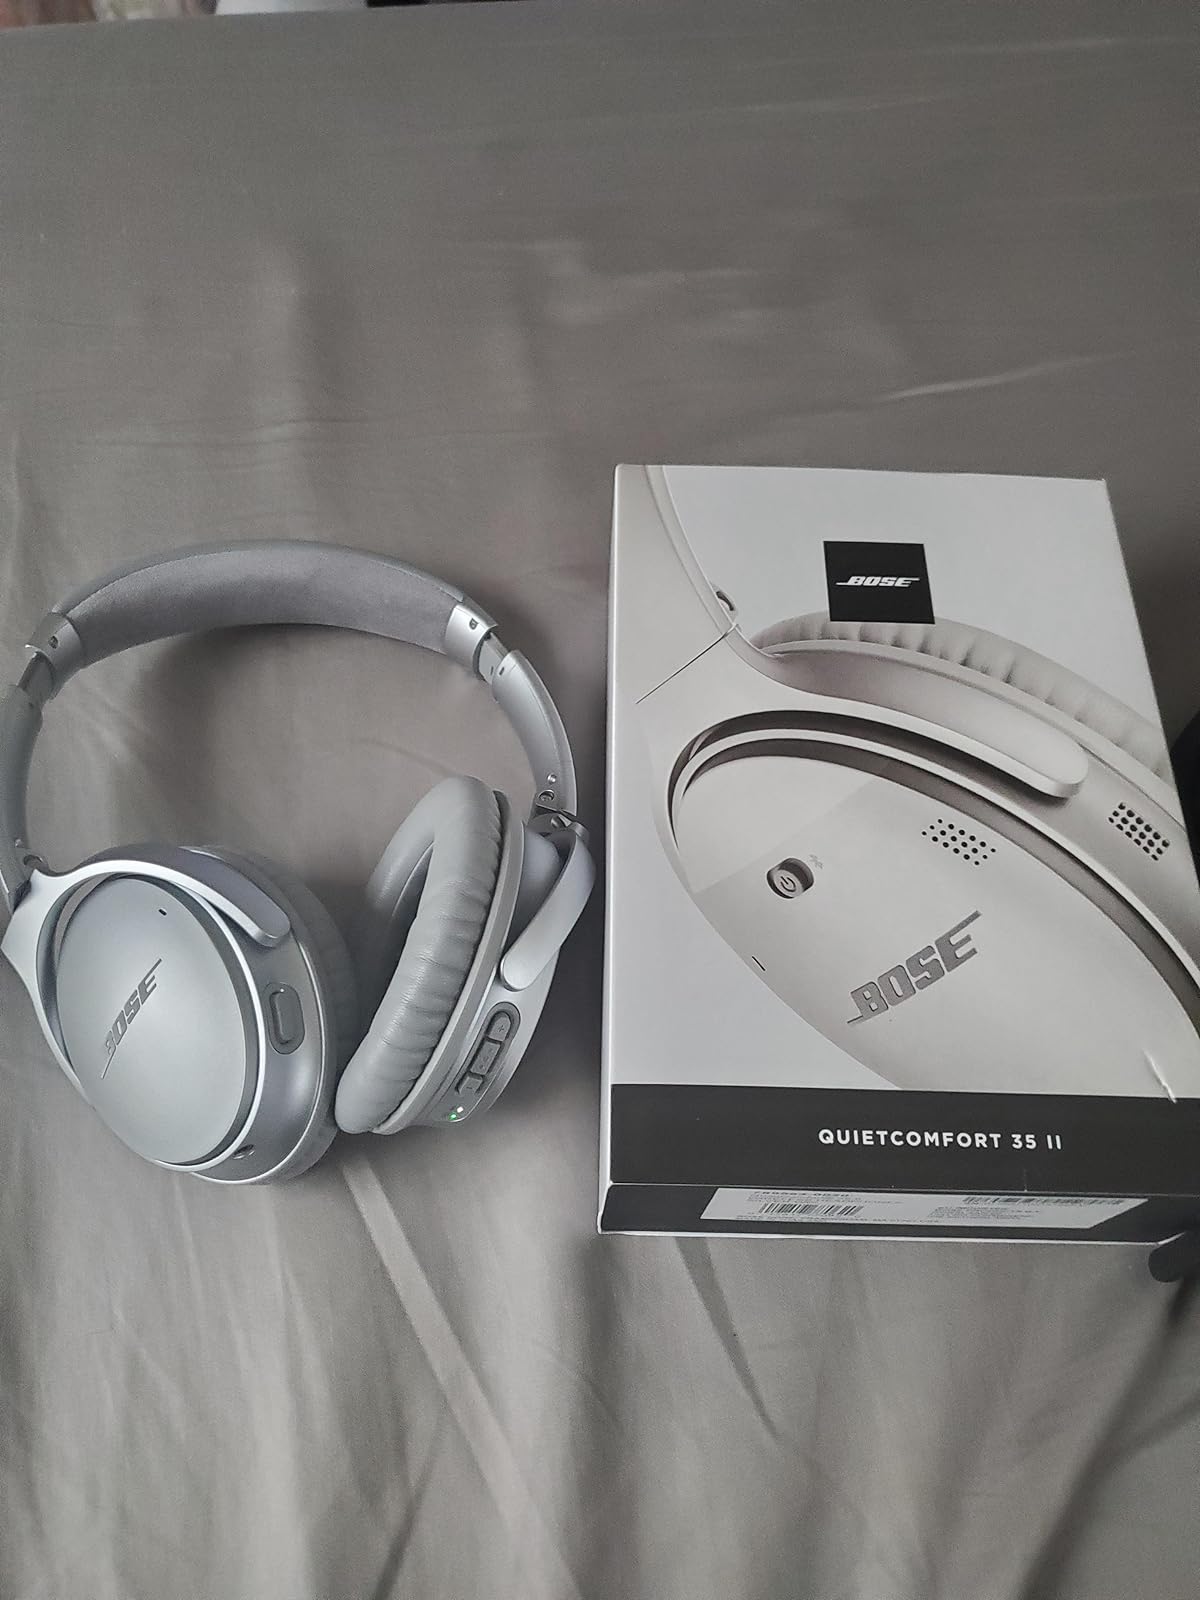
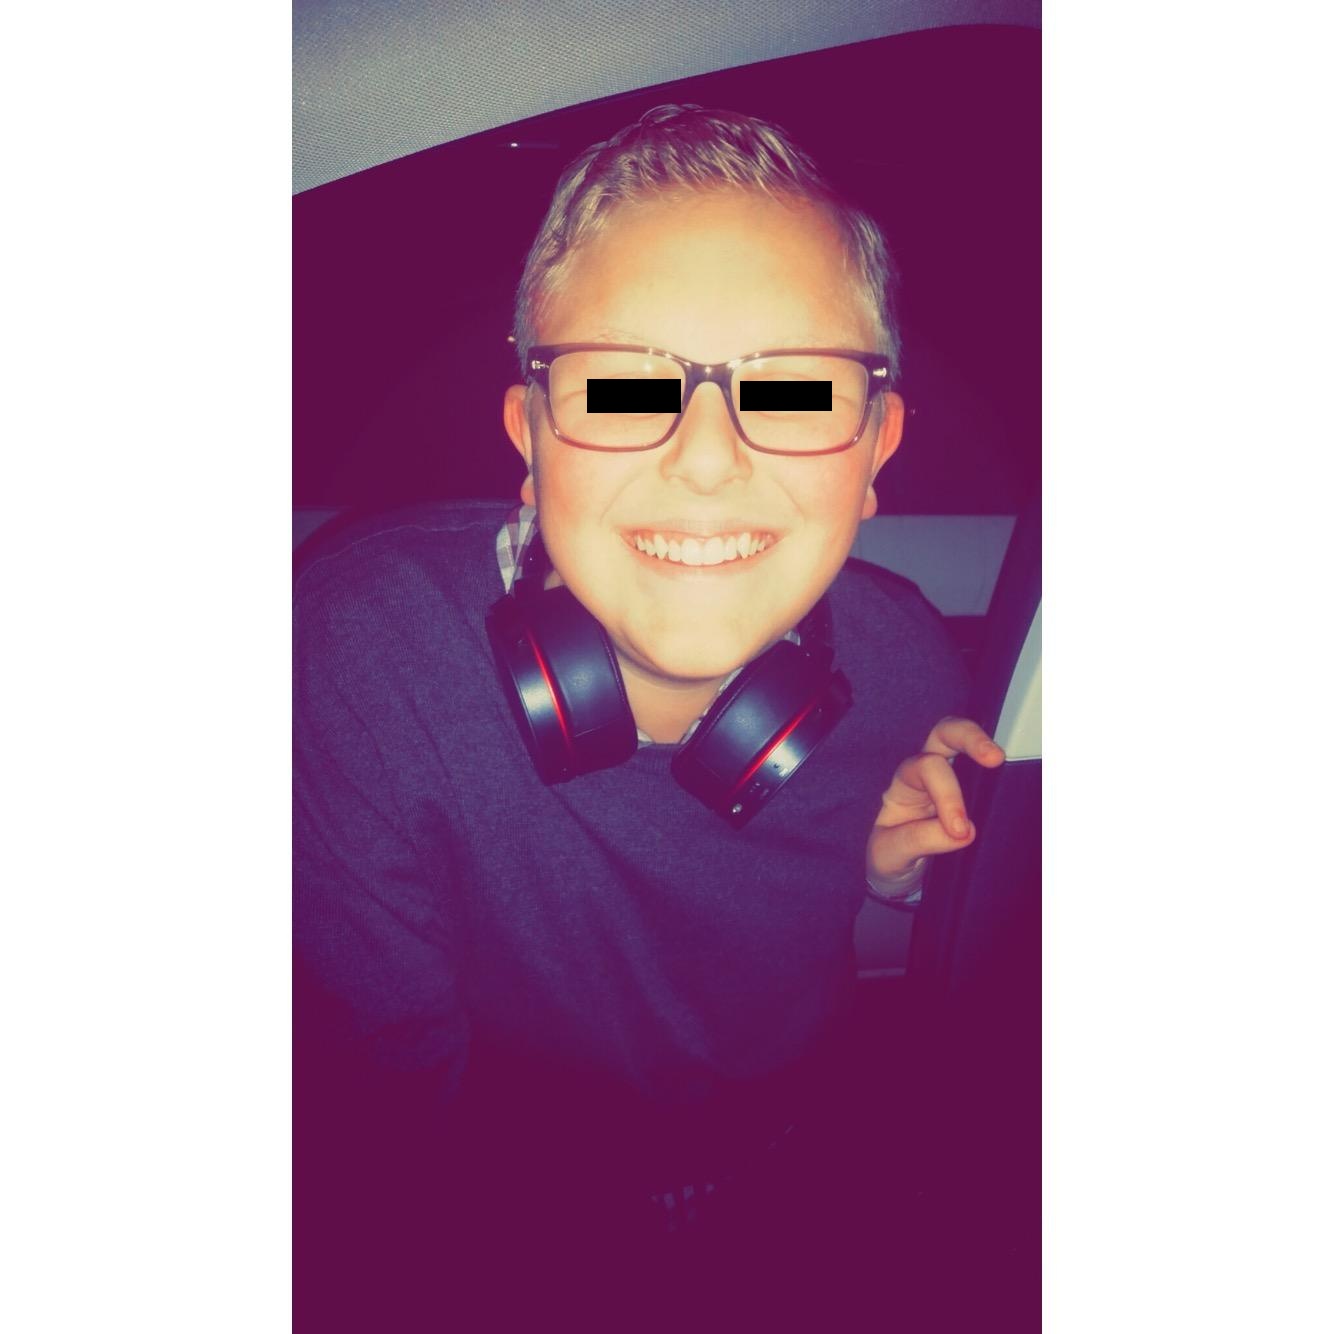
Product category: headphones
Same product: no